Chishū Ryū

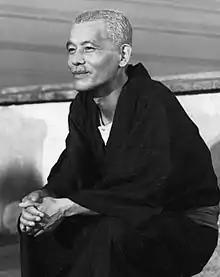
Ryū in "Tokyo Story" (1953)

was a Japanese actor who, in a career lasting 65 years, appeared in over 160 films and about 70 television productions.